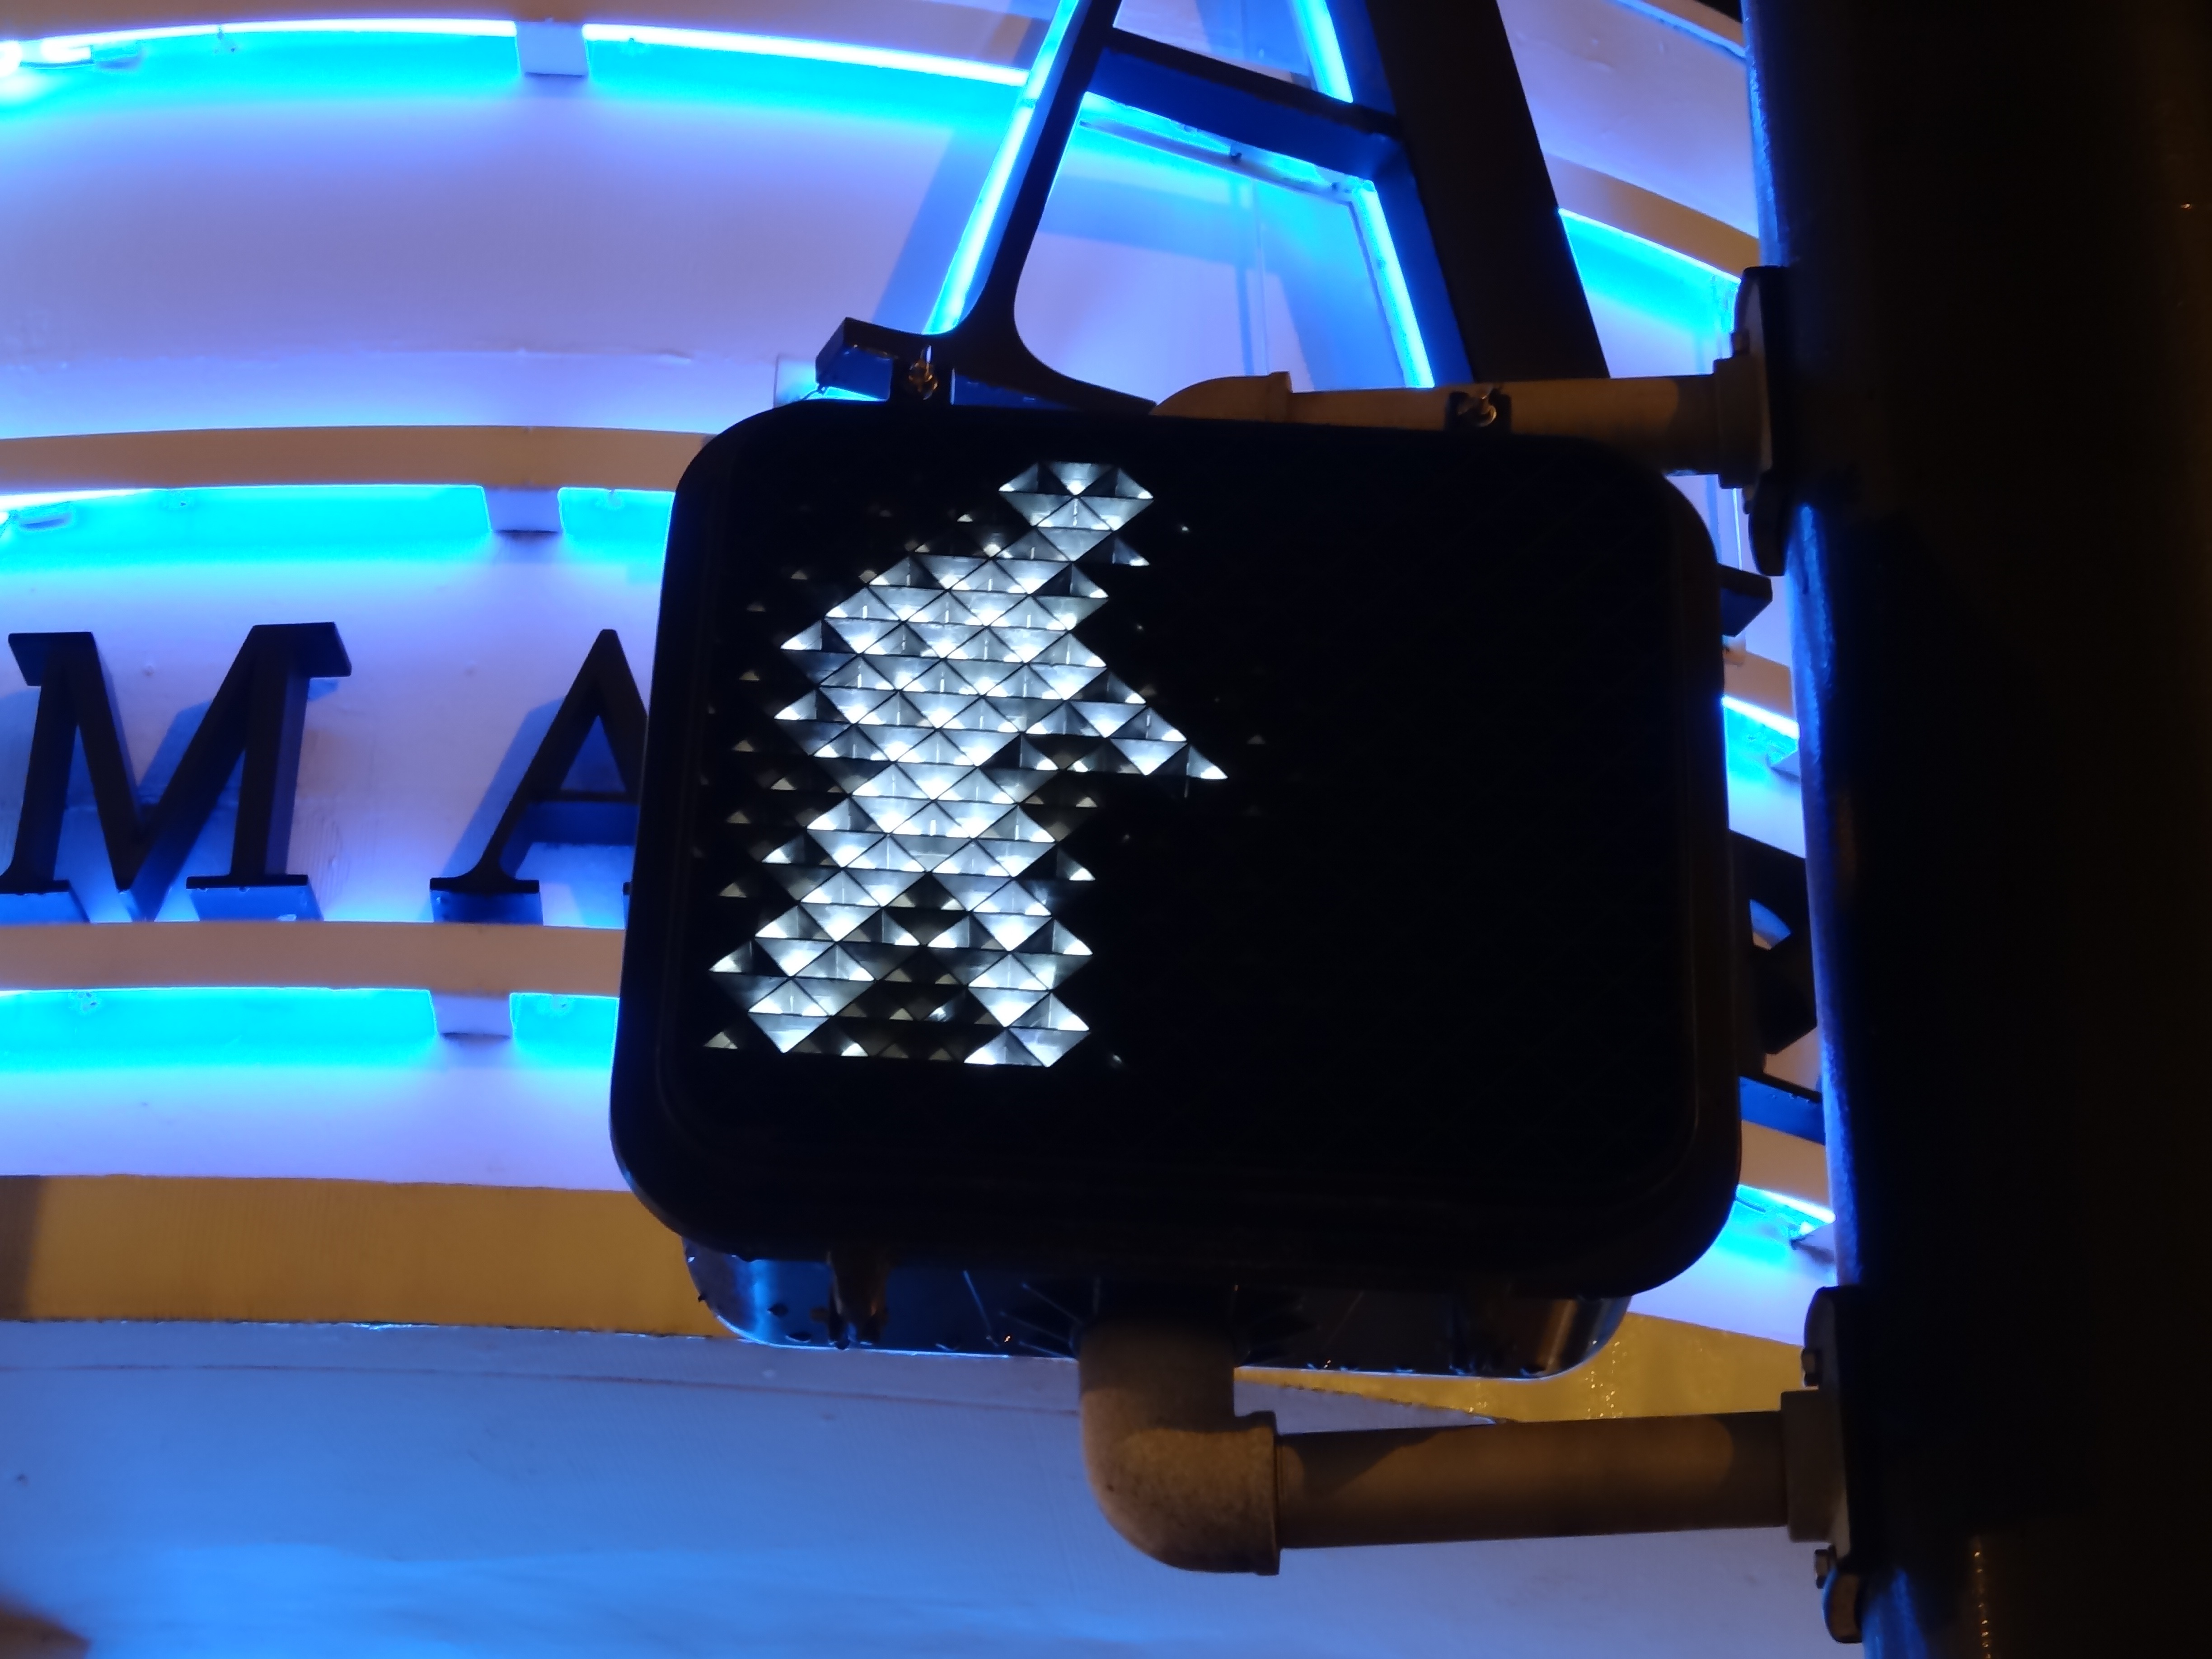
light, car, glass, vehicle, blue, auto show, display device